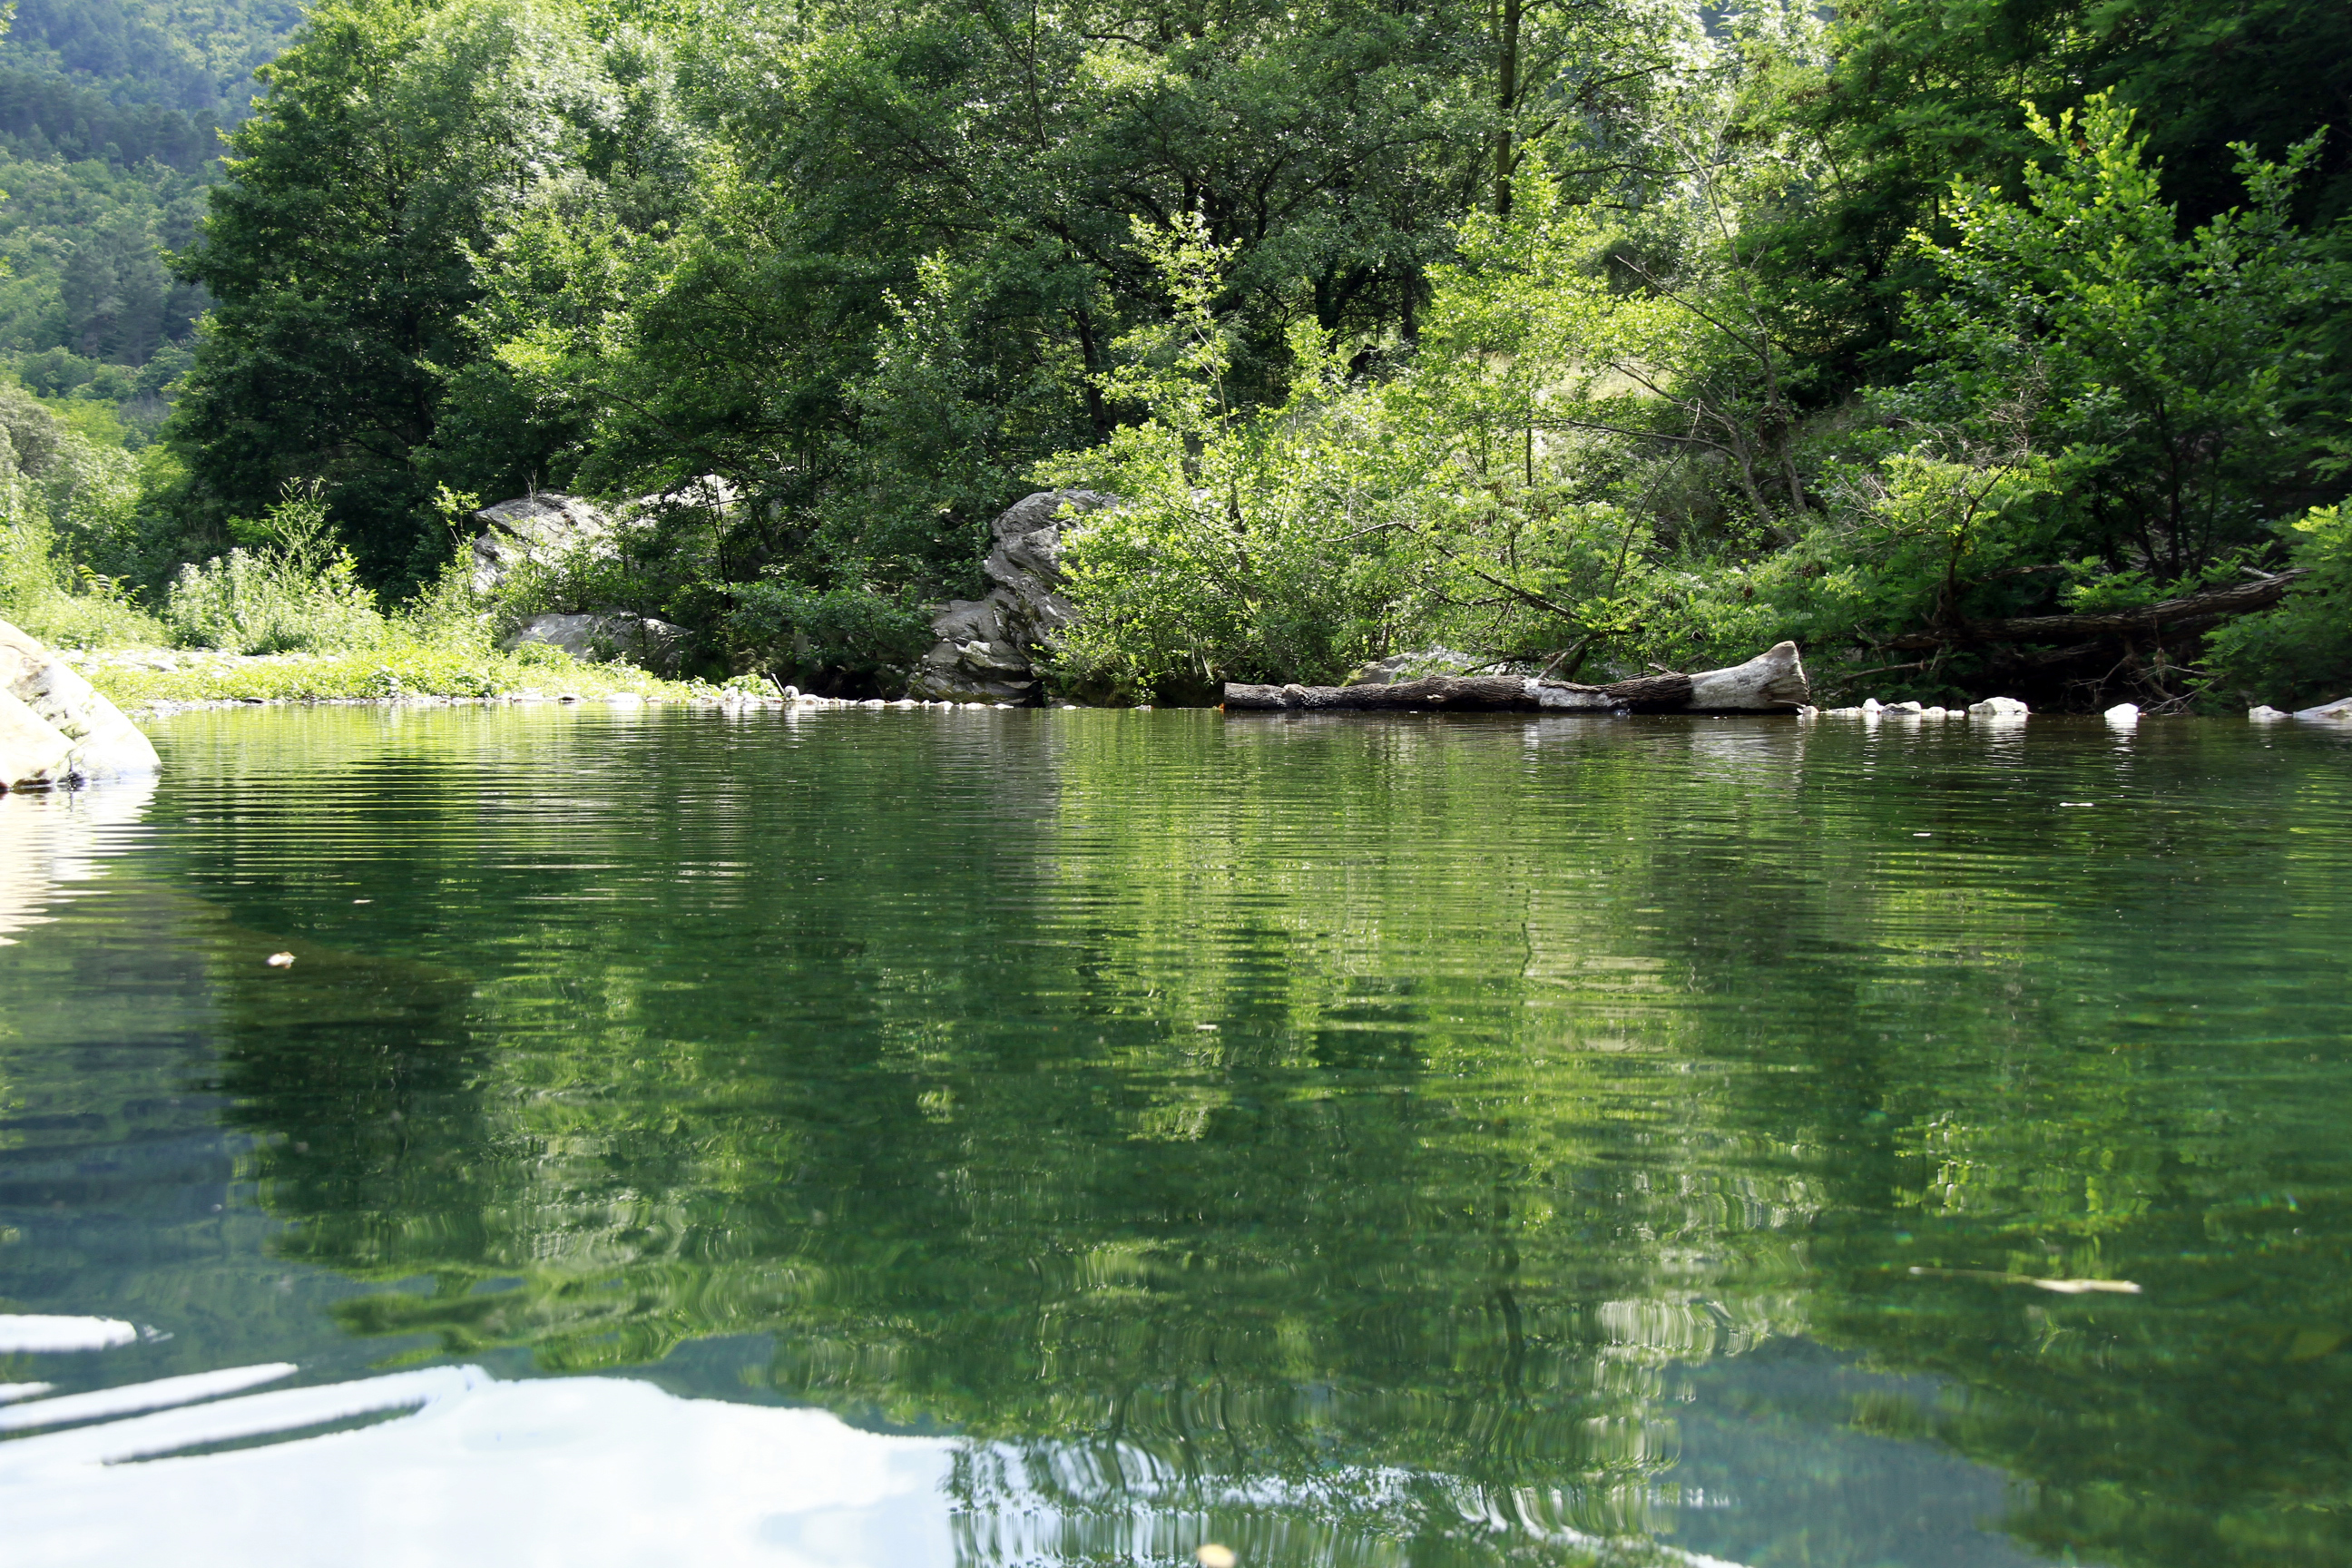
lake, river, canoe, pond, france, europe, vehicle, body of water, midi, boating, t, languedocroussillon, gard, affluentdurhne, coursdeau, gardon, cevennes, baignades, lozre, anne, loch, ecosystem, fish pond